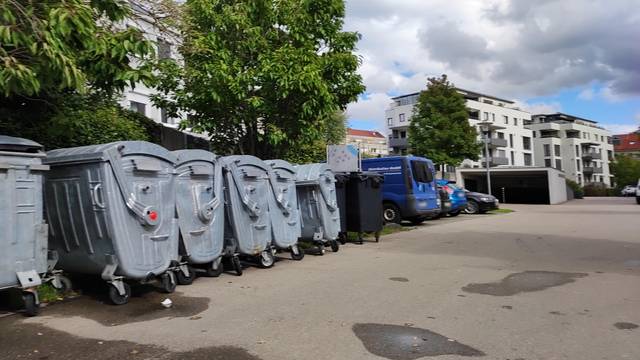
Region: Germany
Coordinates: 48.377, 10.905